Wind power in New Hampshire

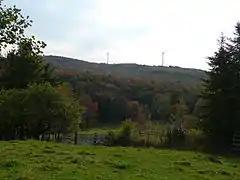
Two turbines of Lempster Mountain wind farm

Wind power in New Hampshire began in 1980, with the installation of the world's first wind farm at Crotched Mountain, consisting of 20 30 kW wind turbines, although it closed decades ago. As of 2020, five wind power projects are operating in the state of New Hampshire – Lempster Mountain, which opened in 2008, Granite Reliable Wind Farm, which opened in late 2011, Groton Wind, which opened in 2012, Jericho Mountain, which opened in 2015, and Antrim Wind, which opened in 2020.